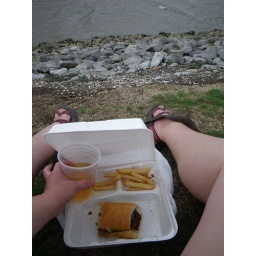
sitting by the river with my po'boy and beer to go